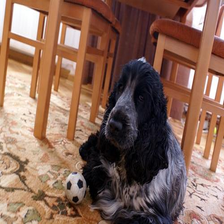
Species: dog
Breed: english cocker spaniel